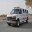
Label: ambulance